Incredibles 2

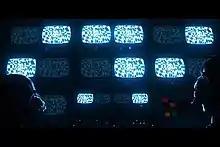
Disability advocates have warned that the Screenslaver's hypnotic screens (shown here) may trigger epileptic seizures.

Many disability advocates, including the Epilepsy Foundation, have raised concerns that movie scenes with flashing lights, including that in "Incredibles 2" of Elastigirl's fight with the Screenslaver, can trigger seizures in viewers affected by photosensitive epilepsy. As a result, several theaters posted warnings for audiences. Disney told "USA Today" that it appreciated those efforts, and then, in a memo, asked all theaters exhibiting the movie to warn audiences: ""Incredibles 2" contains a sequence of flashing lights, which may affect customers who are susceptible to photosensitive epilepsy or other photosensitivities."